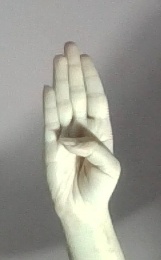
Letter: kaaf